Barbara Elefant-Raiskin

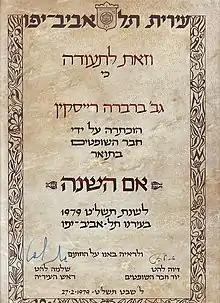
Mother of the Year Award, 1979

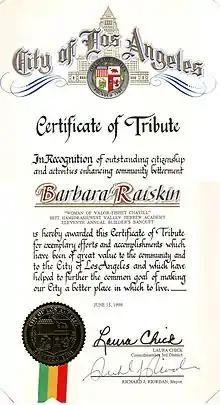
Eshet Chayil (Woman of Valor) Award, 1998

Barbara Elefant-Raiskin (October 11, 1930 – June 18, 2013) was a Jewish American-Israeli educator, university lecturer, poet, painter, author of children's literature and textbooks.